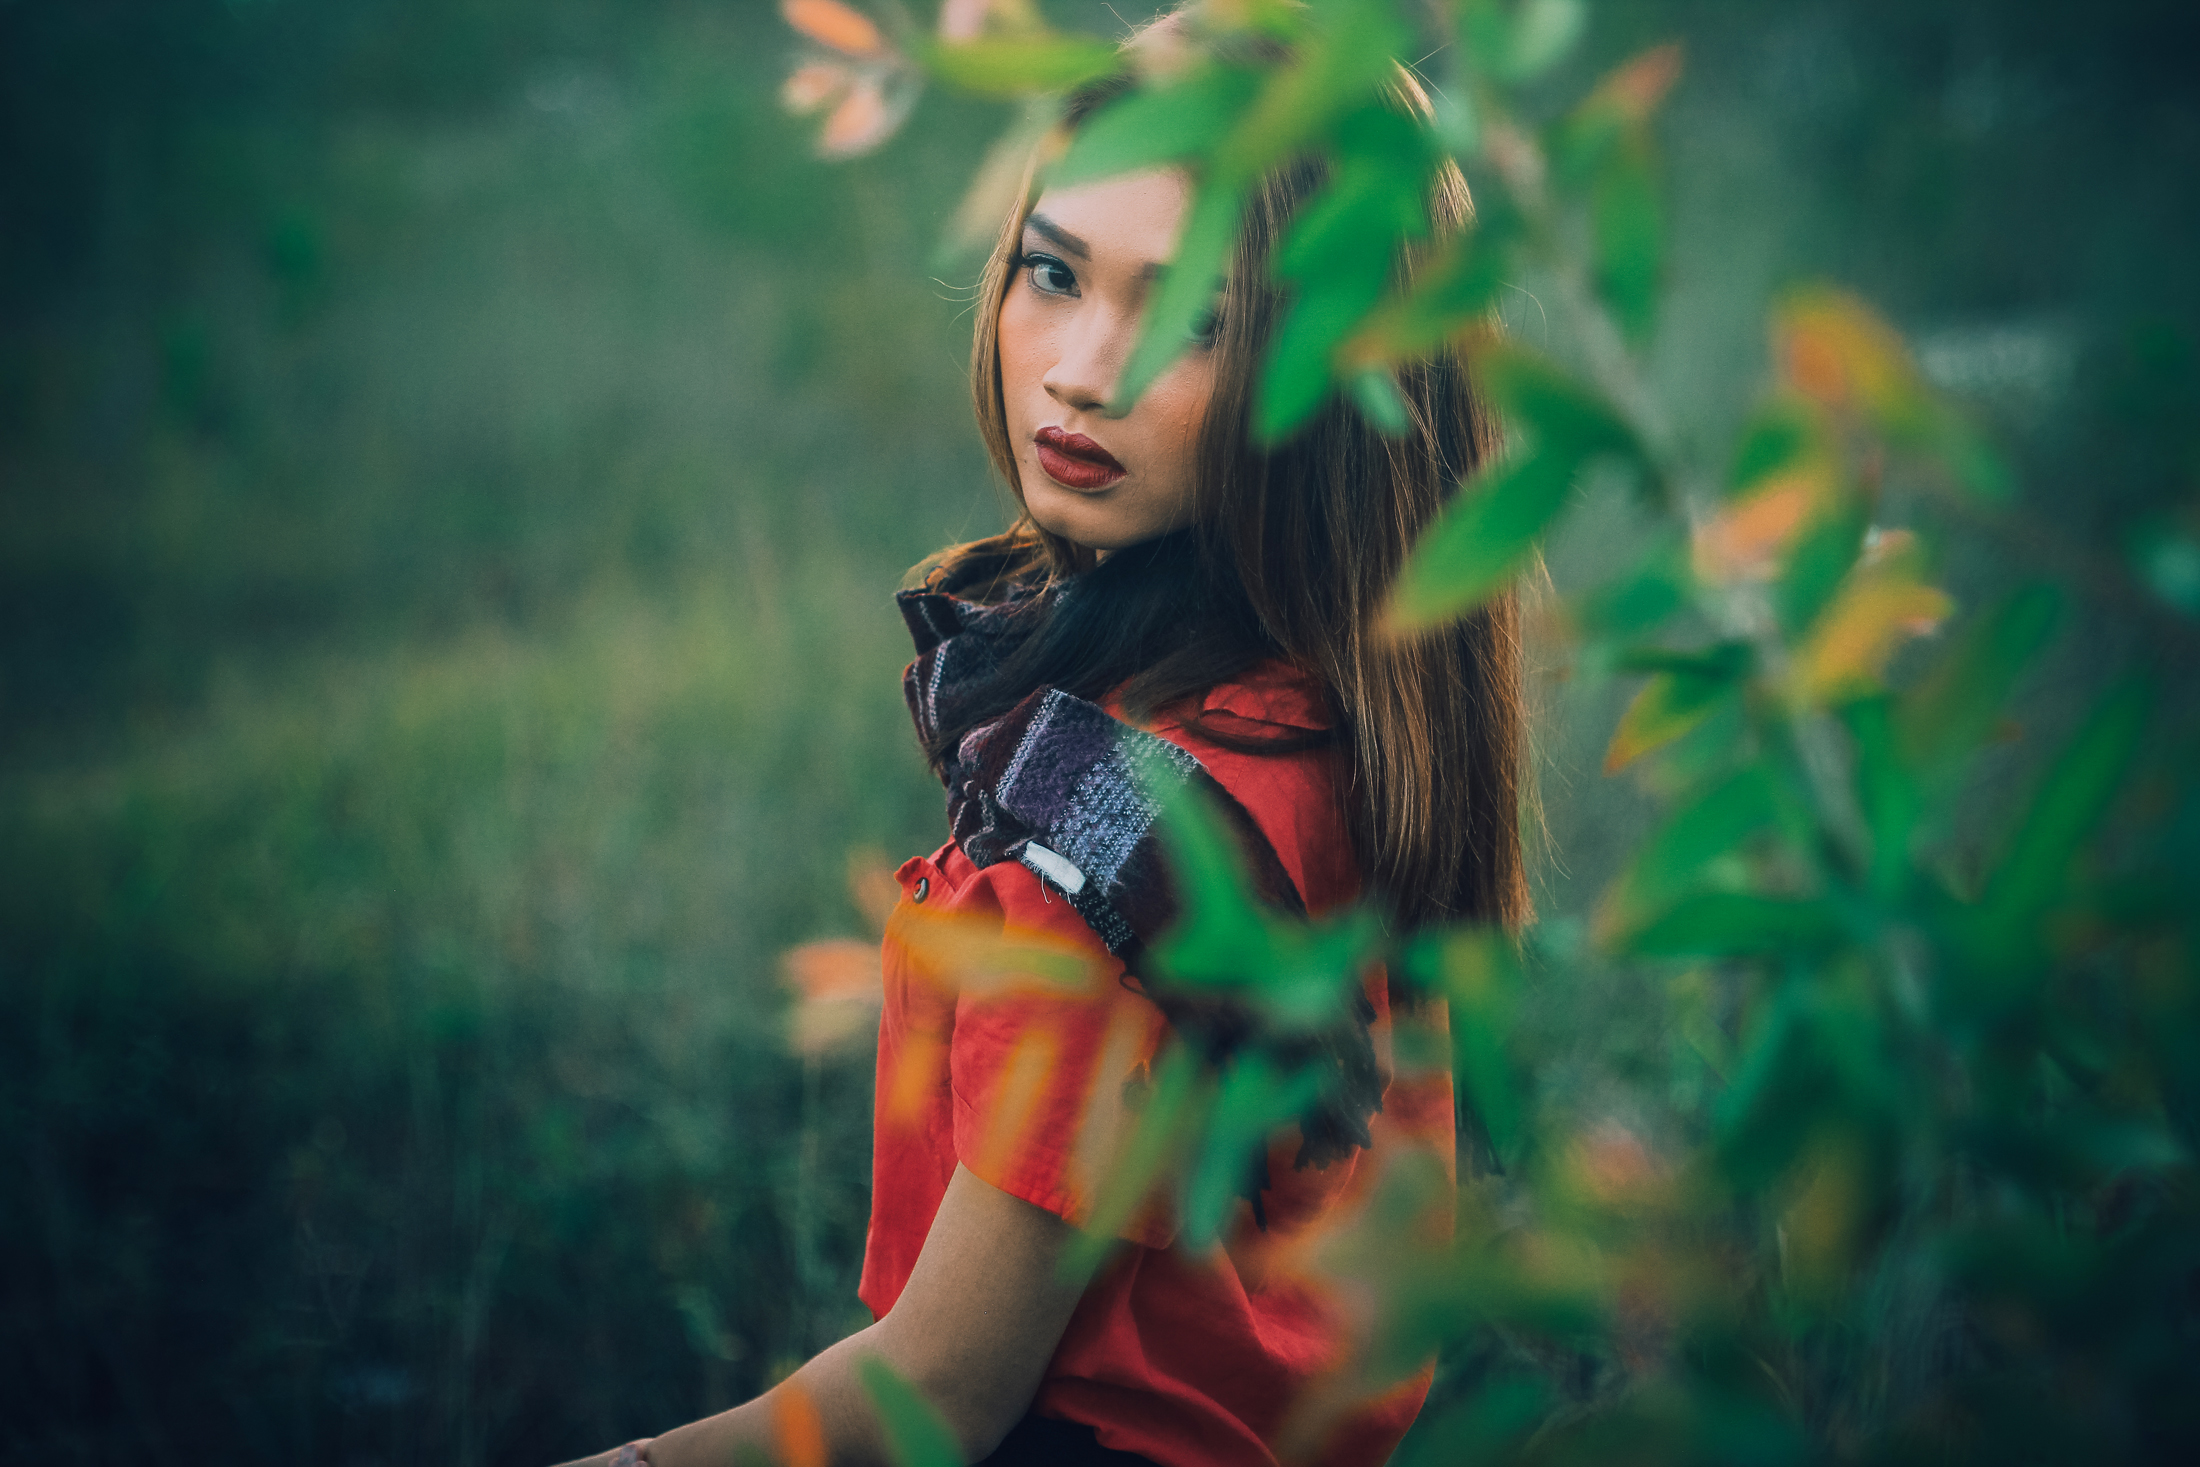
girl, eye, flash photography, People in nature, plant, grass, entertainment, performing arts, happy, long hair, event, forest, music artist, performance art, jewellery, cg artwork, fun, singer, music, fictional character, pop music, darkness, public event, performance, scarf, portrait photography, audio equipment, photo shoot, song, animation